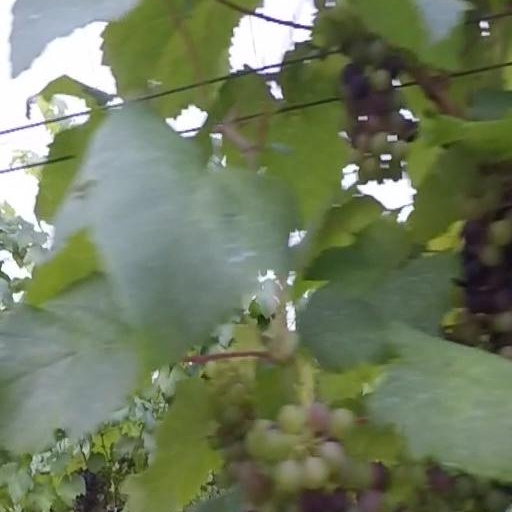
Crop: grape